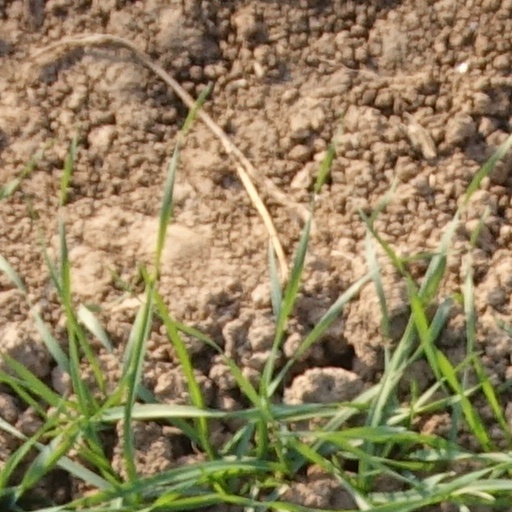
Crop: wheat